Pungmul

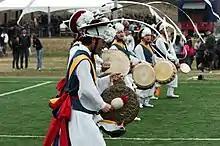
Choreography of the entire ensemble seldom receives the same attention or scrutiny as manipulation of the hats.

Some dancing activities associated with pungmul performed by the ethnic Koreans living in China, known as the "farmer's dance of ethnic Korean", were submitted as a cultural heritage to UNESCO.